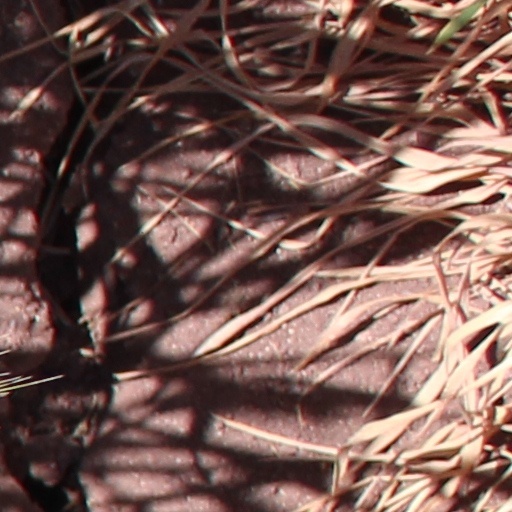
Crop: wheat